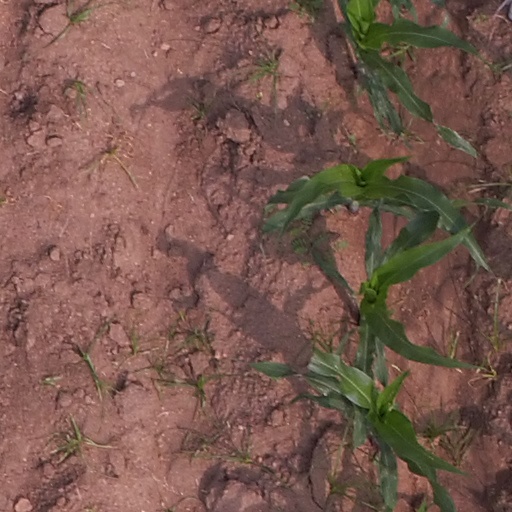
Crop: maize; corn